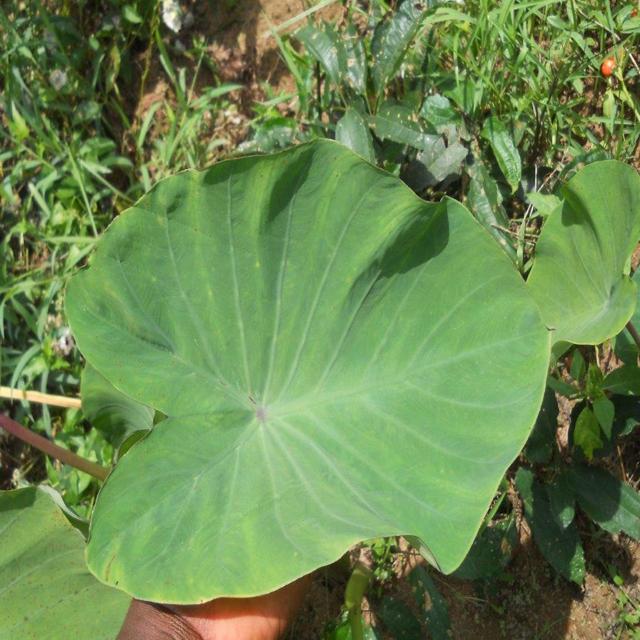
Label: Healthy